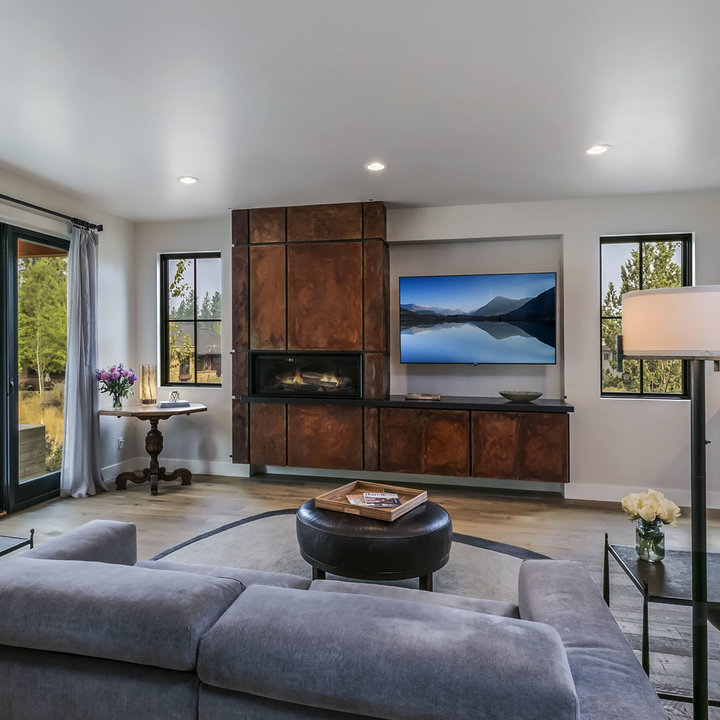
Style: Industrial